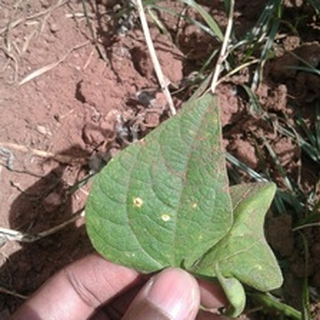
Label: bean_rust